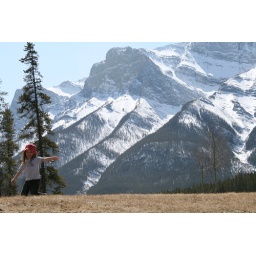
flying in the mountains